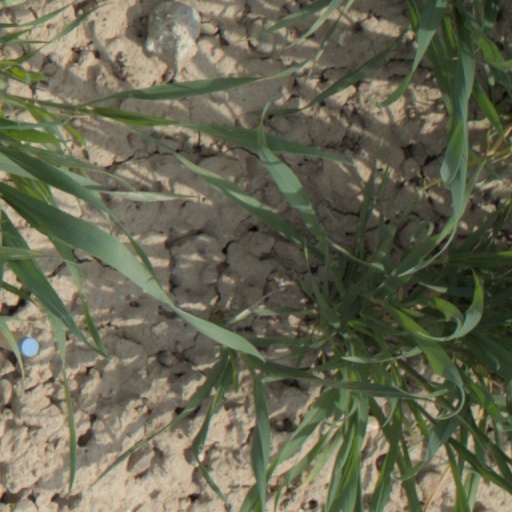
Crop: wheat